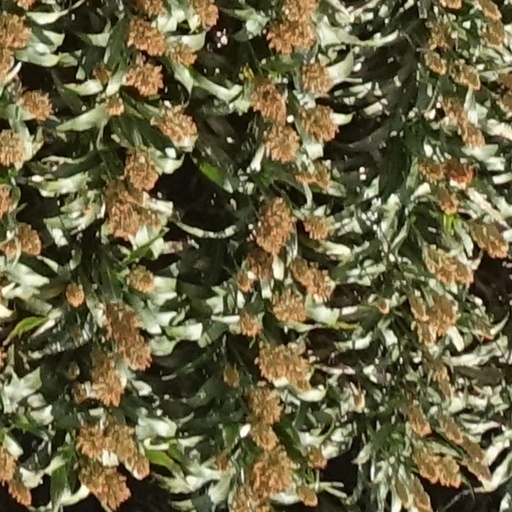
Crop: sorghum